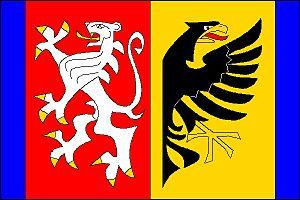
Předměřice nad Jizerou est une commune du district de Mladá Boleslav, dans la région de Bohême-Centrale, en Tchéquie. Sa population s'élevait à 862 habitants en 2020.